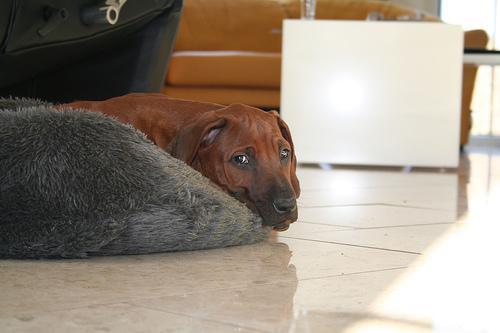
Rhodesian_ridgeback